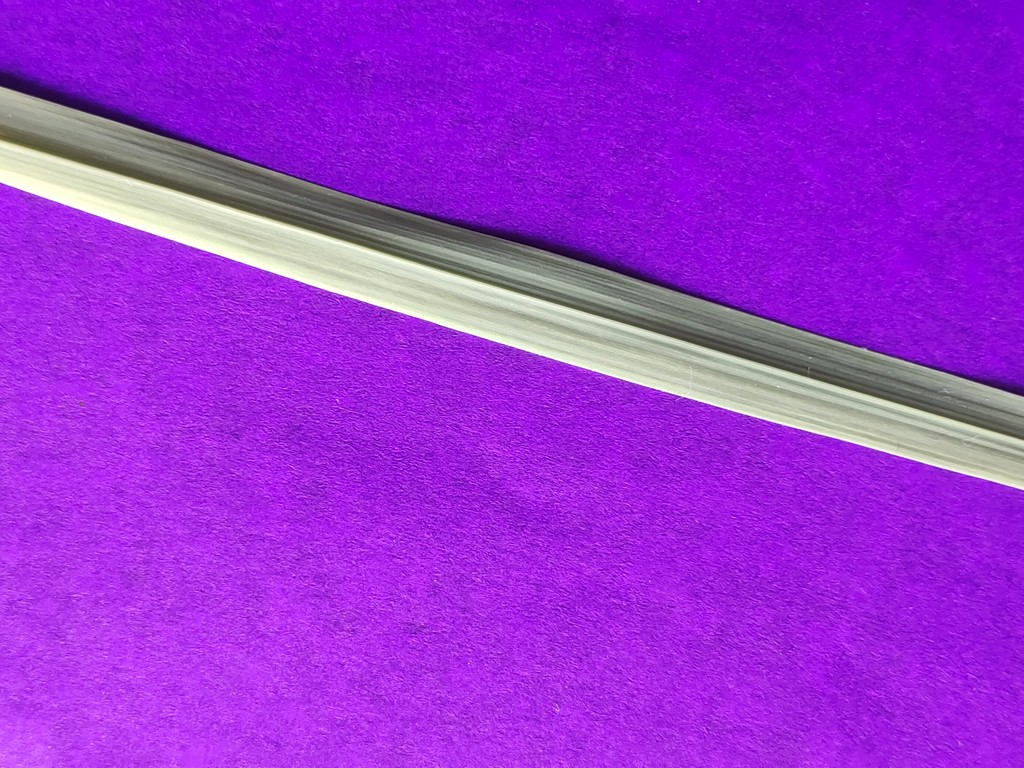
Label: Healthy